Niranjan Bhagat

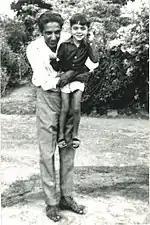

Bhagat joined L. D. Arts College as a lecturer. Later he joined Saint Xavier's College, Ahmedabad, as a professor of English in 1975 and served there until his retirement. He served as the president of Gujarati Sahitya Parishad in 1997–98. He also served as a member of Advisory Board for Gujarati, Sahitya Akademi, Delhi, from 1963 to 1968.